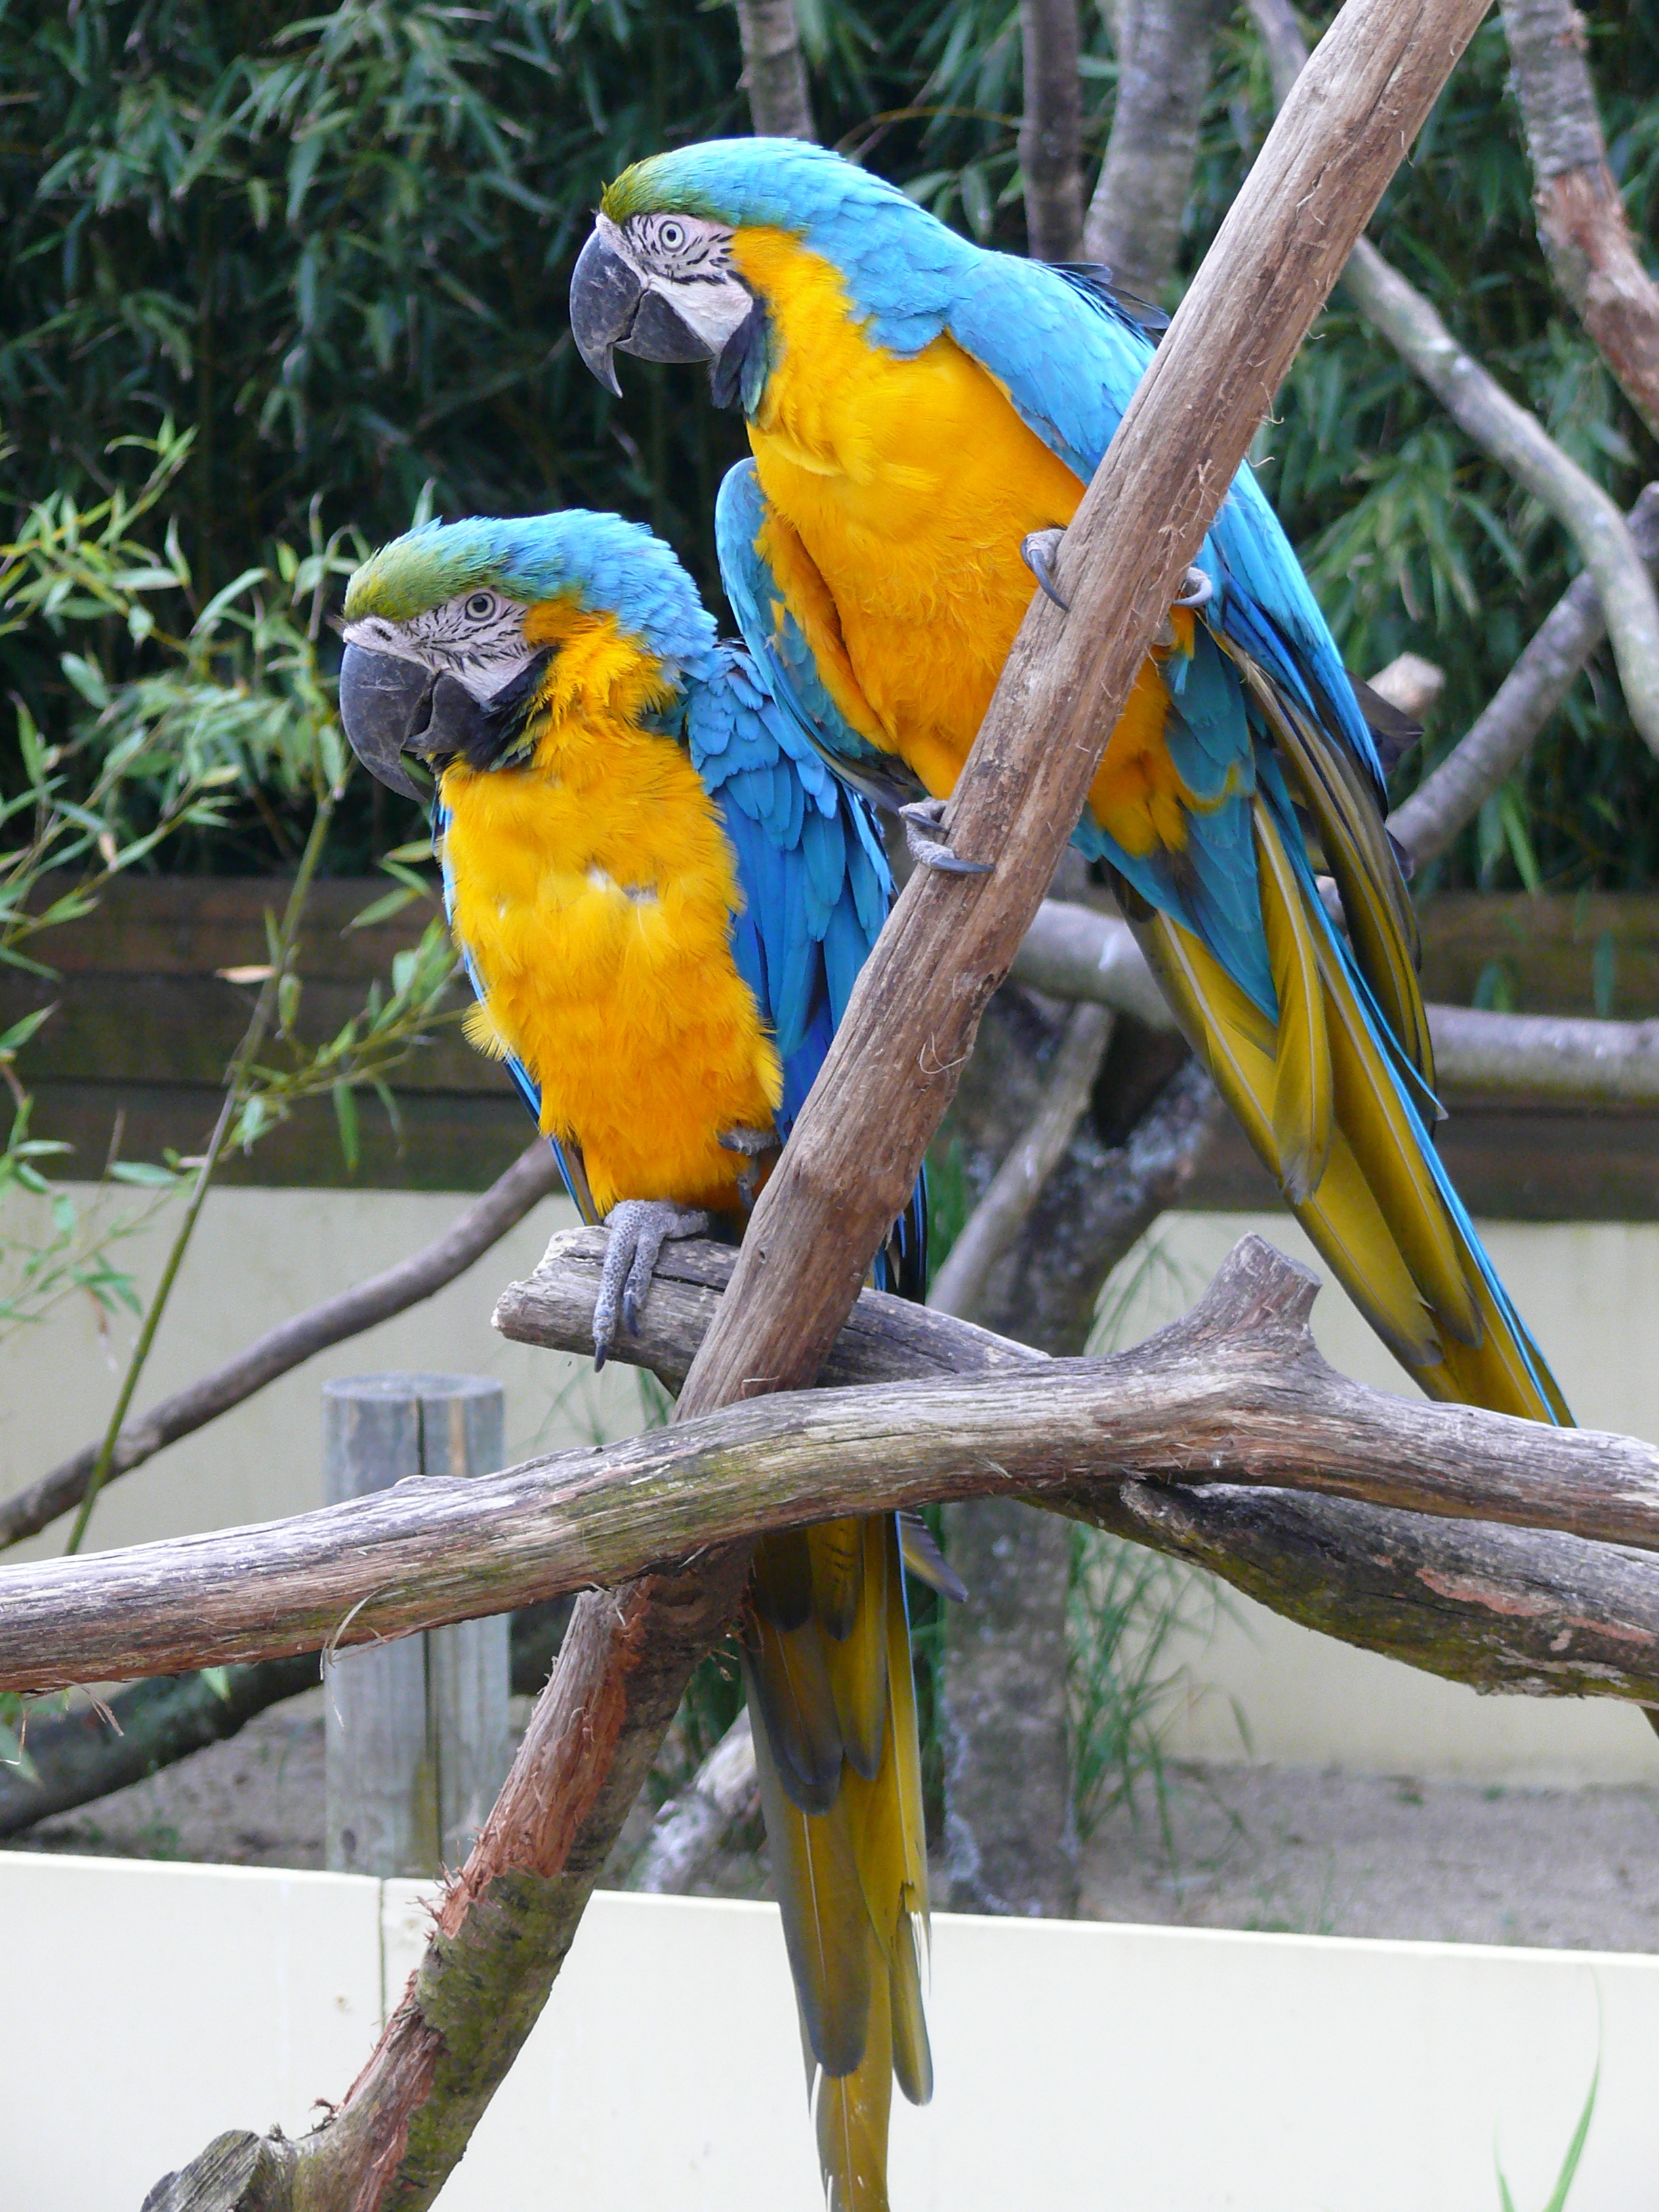
tree, nature, forest, branch, bird, wildlife, zoo, beak, color, flight, yellow, fauna, macaw, animals, vertebrate, parrot, parakeet, ara, perching bird, common pet parakeet